K. Chidananda Gowda

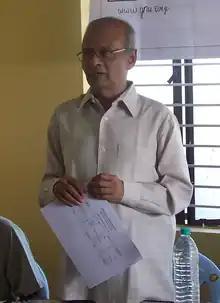
Gowda at Free Software Movement-Karnataka office in 2011

K. Chidananda Gowda (born 15 June 1942) is an Indian academic who served as the Vice-Chancellor of the Kuvempu University, which is located in the state of Karnataka, India. He is also the son-in-law of the Kannada Poet, Kuvempu, after whom the Kuvempu University is named. He has published many papers, mainly in the field of pattern recognition.